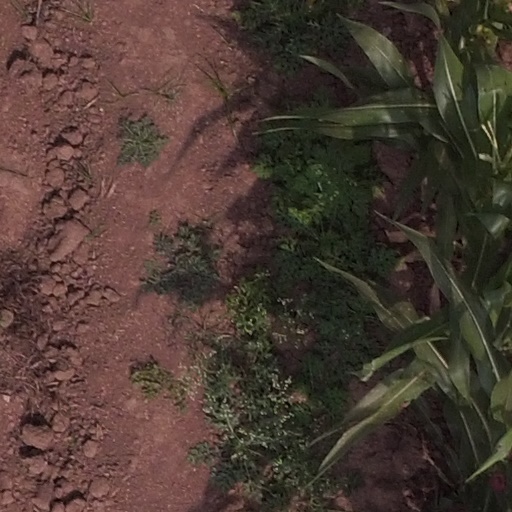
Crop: maize; corn